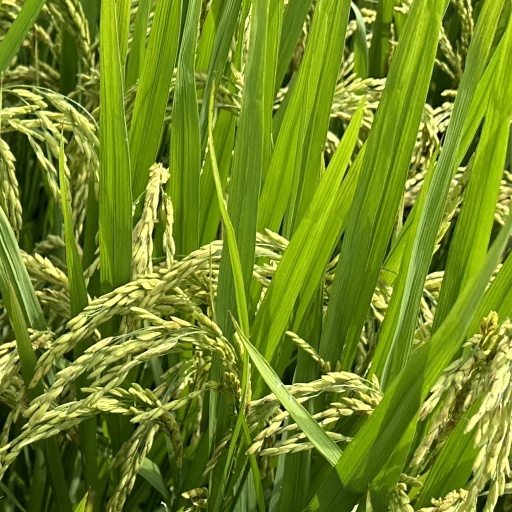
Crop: rice